Giuseppe Conte

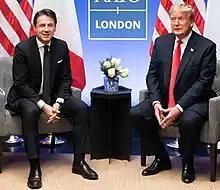
Conte with U.S. President Donald Trump in December 2019

Since the beginning of his term as prime minister, Conte's foreign policy has been characterized by a lenient approach to Russia. For example, he pressed for the repeal of international sanctions against Russia, which according to him "damage the Italian economy". He also considered Russia a strategic partner in the fight against Islamic terrorism. However, Conte stressed that under his leadership Italy will remain an active member of NATO and a close ally of the United States. During the COVID-19 pandemic in March 2020, after a phone call with Conte, Russian president Vladimir Putin arranged the Russian army to send military medics, special disinfection vehicles and other medical equipment to Italy, which was the European country hardest hit by coronavirus.